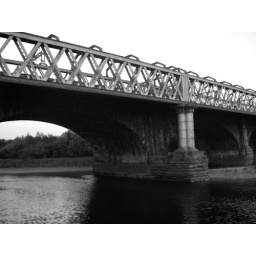
This is the same railway bridge shot, but in black + white.